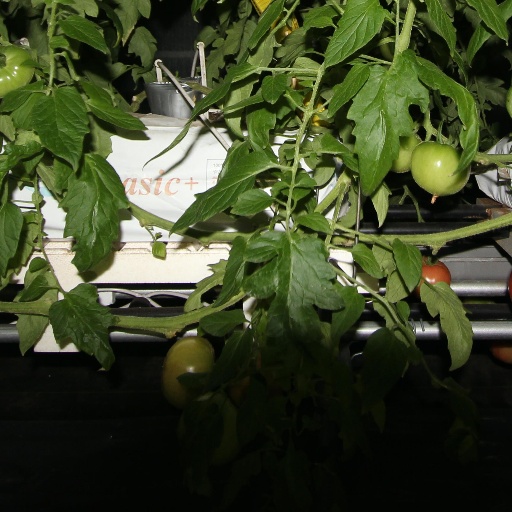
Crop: tomato